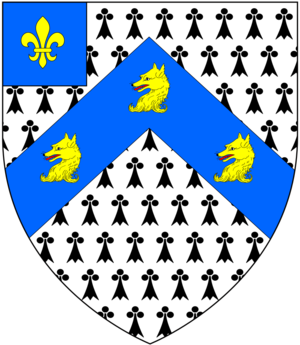
Stephen Fox, 2ᵉ baron Holland, a été brièvement un pair britannique.